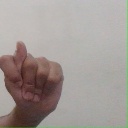
अक्षर: ट